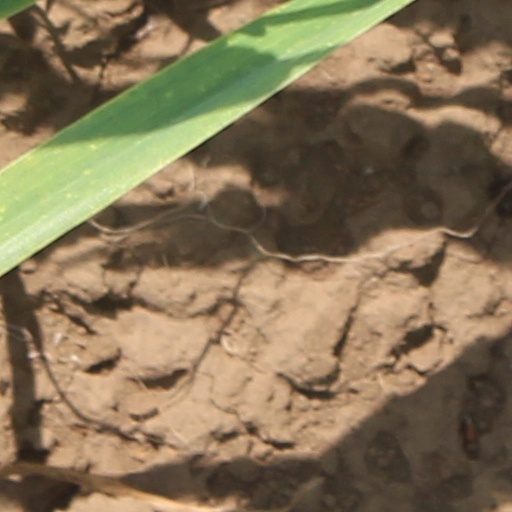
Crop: wheat